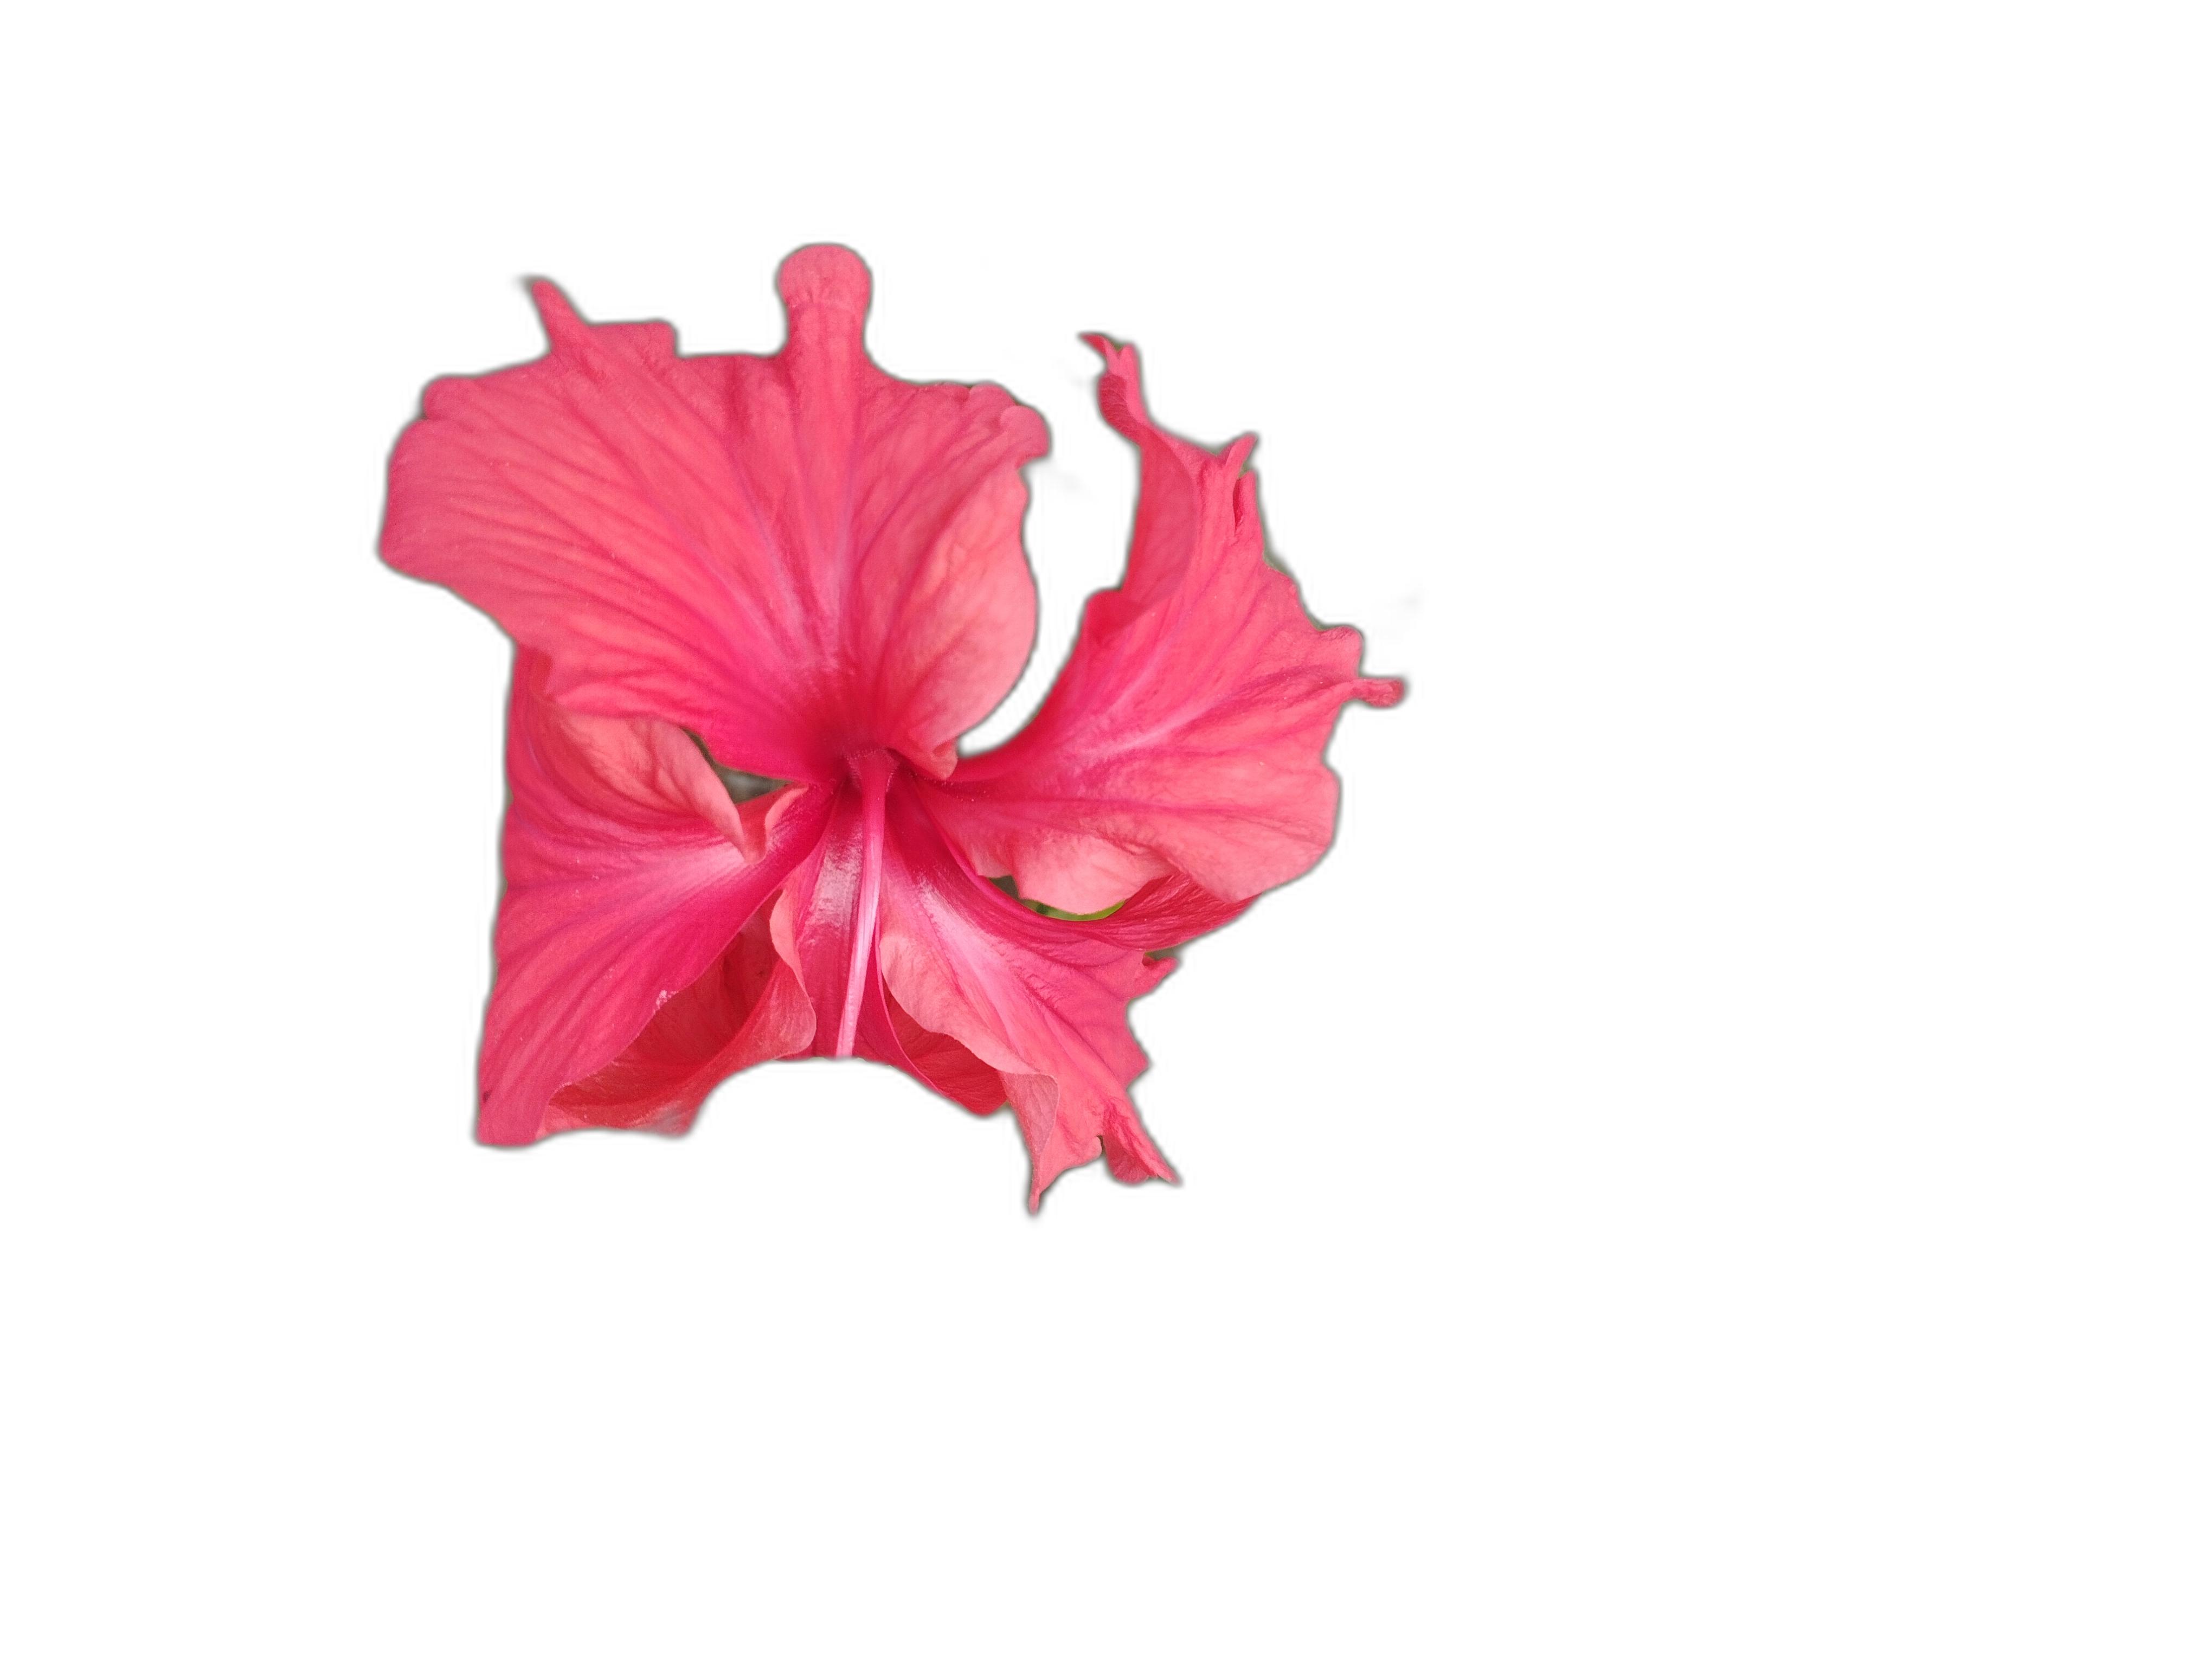
Label: Hibiscus